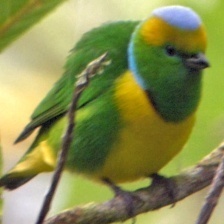
Species: GOLDEN CHLOROPHONIA
Scientific name: CHLOROPHONIA CALLOPHRYS